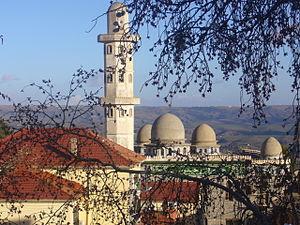
Minaret de la mosquée Ben Hidouss (ou Bouhoudous) à Bordj Zemoura en Kabylie (Bordj Bou Arréridj, Algérie).
Bordj Zemoura ou Zemoura est une commune algérienne de la wilaya de Bordj Bou Arreridj, située à 30 km nord-est de Bordj-Bou-Arreridj. Elle est surnommée « la ville de la montagne dominante », c'est un site touristique et religieux important.